Habib Ben Yahia

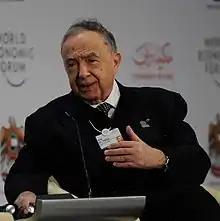
Habib Ben Yahia at the World Economic Forum Summit on the Global Agenda in 2012

Habib Ben Yahia (born 30 July 1938 in Tunis) is a Tunisian politician.